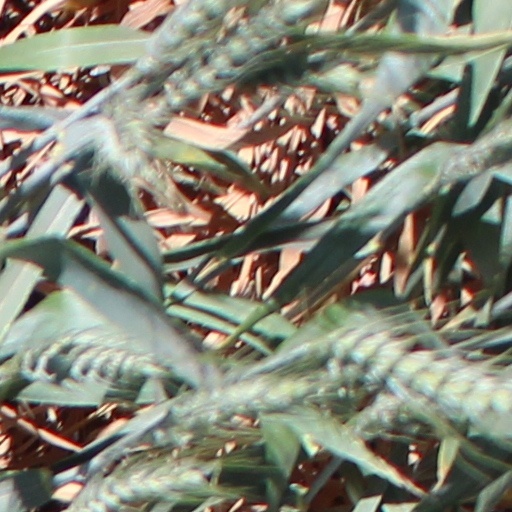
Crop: wheat